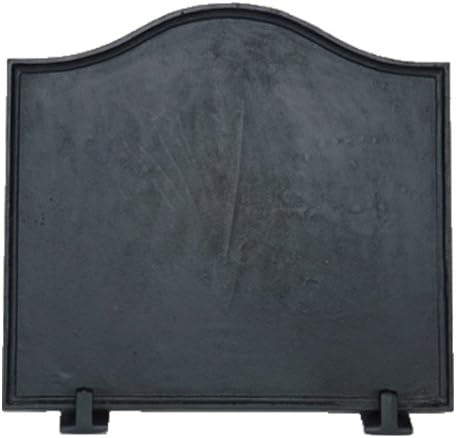
Shop Chimney Black Cast Iron Plain Fireback - 16 x 17.5 inch
Category: Amazon Home
The Small Black Cast Iron Fireback is designed with a simplicity that is sure to look great inside your fireplace. Constructed from cast iron with a black finish, it's a classic piece. Sturdy construction ensures that it will protect your fireplace for years to come! Plain Fireback Black Cast Iron. 16" High x 17 1/2" Wide. 3/4" Thick. Feet (shown in photo) are not included with purchase of fireback.
Features: Model: FB-P | UPC: 951921828016 | Black Cast Iron Plain Fireback - 16 x 17.5 inch | Feet not included